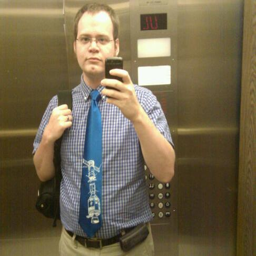
A man in a tie and glasses is holding a cell phone in an elevator.
A man holding a smart device while wearing a blue neck tie
A person holding a cell phone out, standing in an elevator.
A man wearing a stylized tie taking a picture of himself.
A man takes a photograph of himself standing by an elevator.